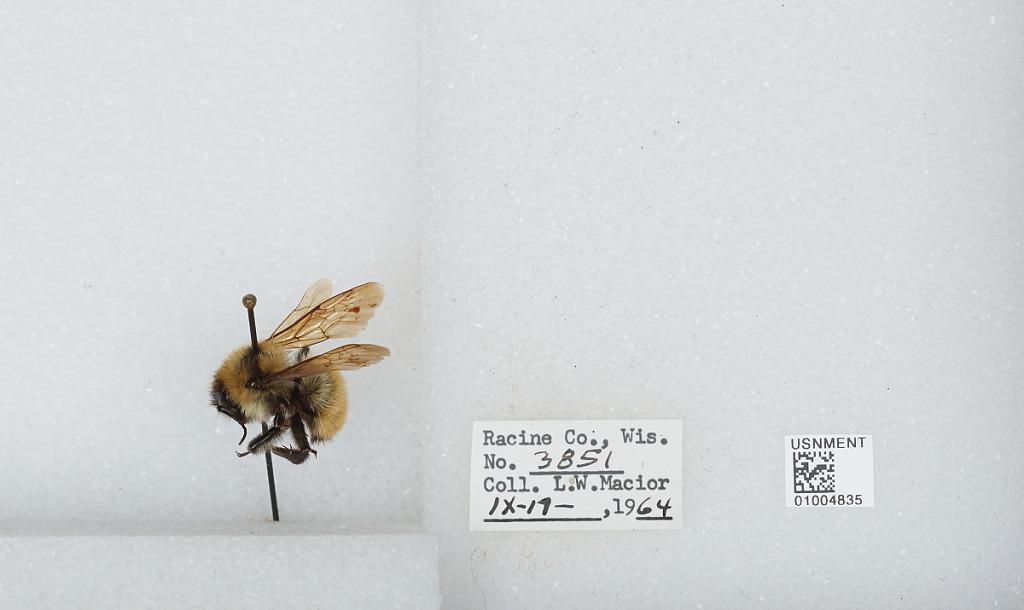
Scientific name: Bombus (Fervidobombus) fervidus fervidus (Fabricius)
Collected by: L. Macior
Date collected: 1964-9-19
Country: United States
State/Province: Wisconsin
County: Racine
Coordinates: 42.78, -87.76